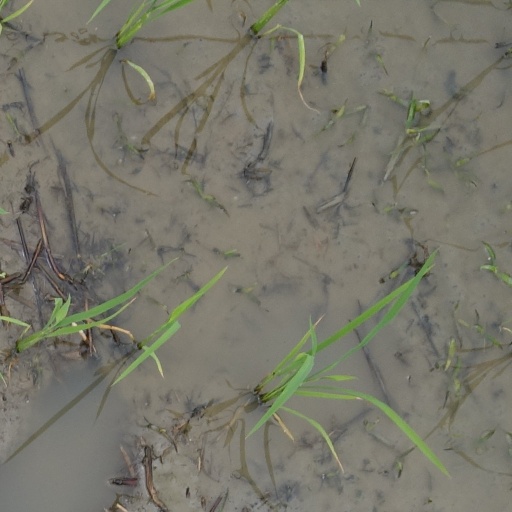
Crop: rice